Mahana (film)

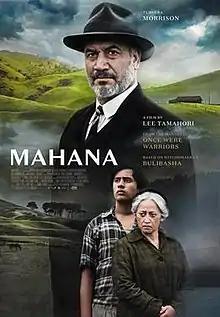

Mahana is a 2016 New Zealand drama film directed by Lee Tamahori, and written by John Collee, based on the novel "Bulibasha: King of the Gypsies" by Witi Ihimaera. It was released as The Patriarch outside New Zealand.